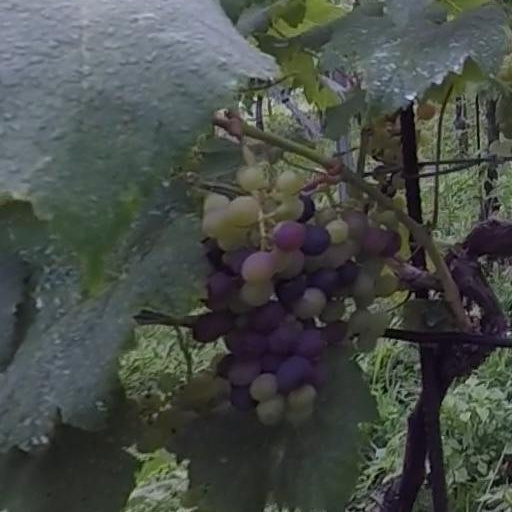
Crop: grape